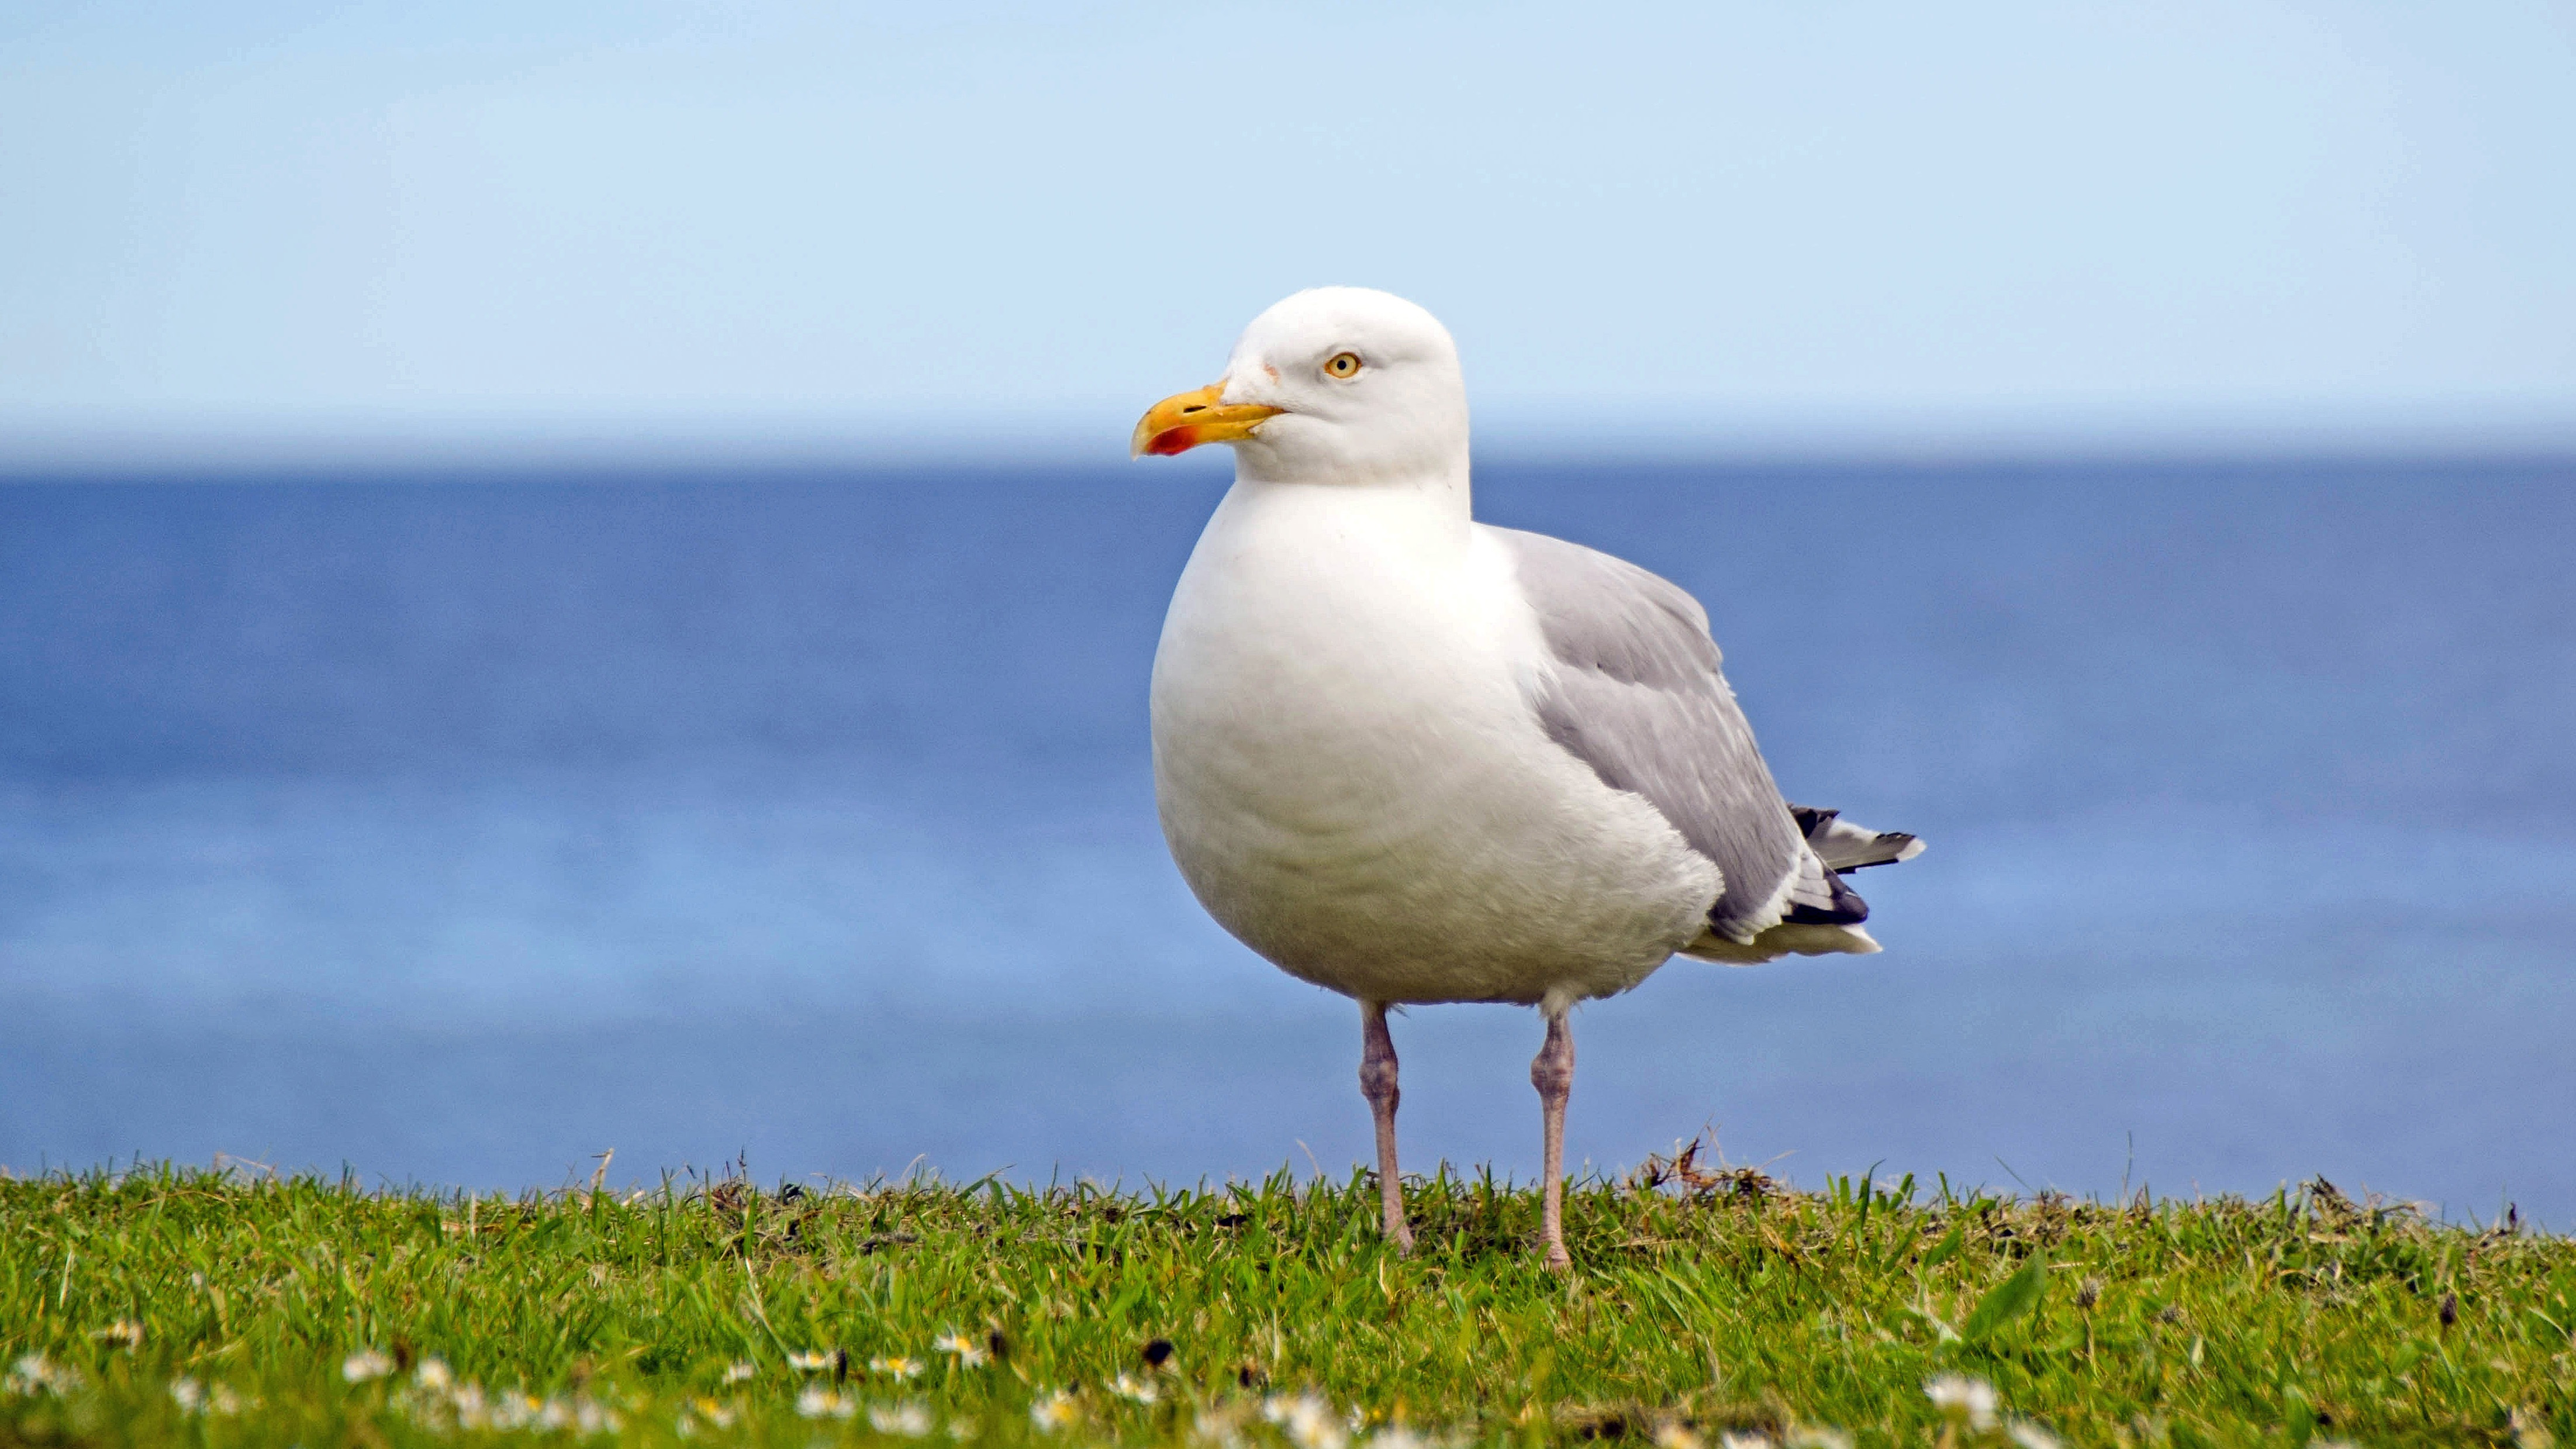
sea, coast, grass, bird, sky, meadow, seabird, seagull, wildlife, gull, beak, fauna, sit, clouds, vertebrate, scotland, st andrews, charadriiformes, european herring gull